Shalmaneser V

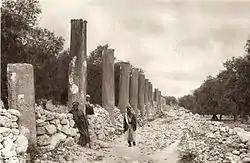
The modern ruins of Samaria (photographed in 1925)

The city of Samaria, capital of the Kingdom of Israel, was besieged and captured by the Assyrians in the 720s BC. The city's fall ended the Kingdom of Israel, which became the Assyrian province of Samerina. On the aftermath of the conquest, nearly thirty thousand people were deported and resettled across the Assyrian Empire, as per the standard Assyrian way of dealing with defeated enemy peoples through resettlement. This specific resettlement is the basis of the narrative of the Ten Lost Tribes. There exists some debate as to whether the Assyrian king who captured Samaria was Shalmaneser V or Sargon II. Both the Babylonian Chronicle and the Bible (2 Kings 17:3–6 and 18:9–11) clearly ascribe the city's conquest to Shalmaneser (the Bible records a siege lasting three years), but Sargon claims in several of his inscriptions that he was the one who conquered it. Various explanations have been proposed for the contradiction.